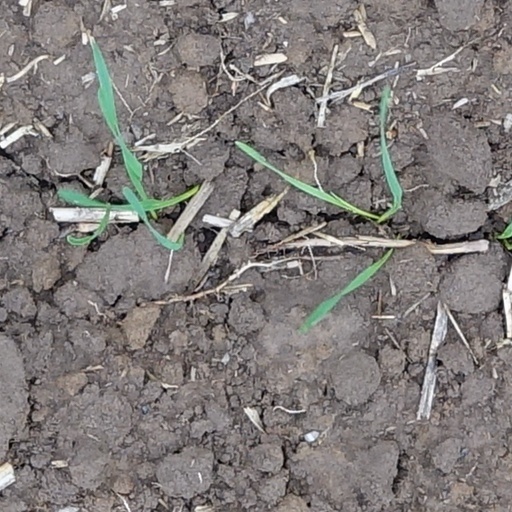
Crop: wheat